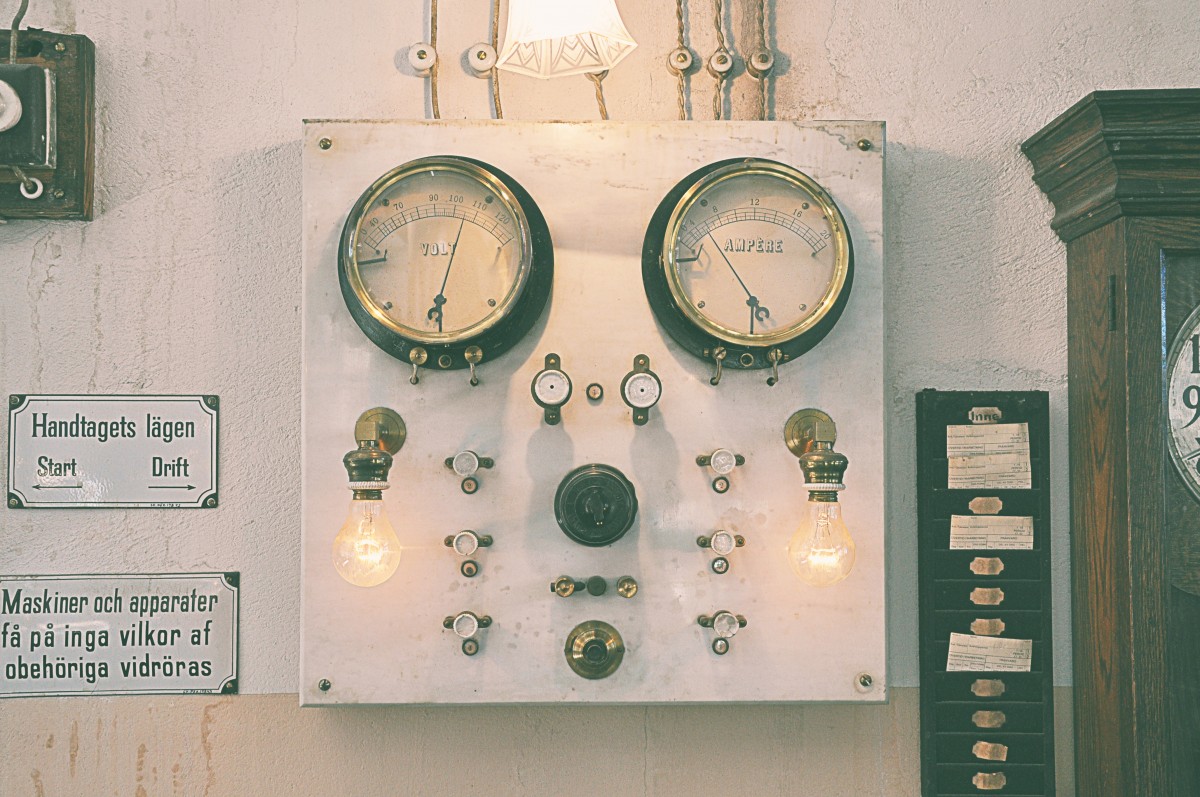
Tags: clock, number, wall, green, color, lighting, interior design, product